Leonid dynasty

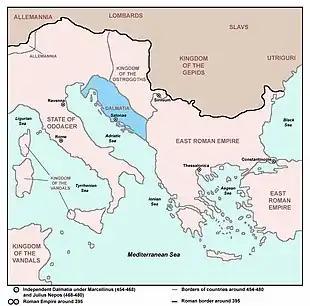
Dalmatia under Julius Nepos

The Leonid dynasty or Thracian dynasty produced six Byzantine emperors during Late Antiquity, reigning over the Byzantine Empire from 457 to 518. The dynasty's patriarch was Leo I, who was made Byzantine emperor in 457. Leo's daughter Ariadne became empress and mother to an emperor, and her two husbands were themselves each made emperor in turn. Another relative whose name does not survive of Leo I or his wife Verina married the future "augustus" Julius Nepos, the last emperor in the Western Roman Empire. The dynasty of Leo succeeded the preceding Valentinianic dynasty and Theodosian dynasty whose family trees were conjoined and ruled concurrently. Besides Julius Nepos, who administered no more than a rump state the Roman province of Dalmatia in the western empire during the fall of the west, the dynasty's emperors governed the Byzantine Empire (east).